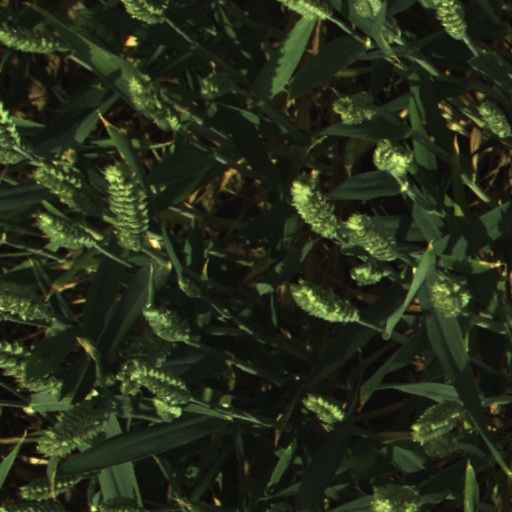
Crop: wheat